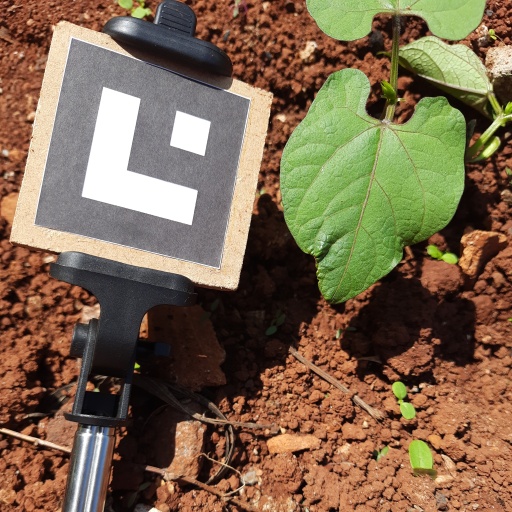
Observations: wavy surface, no eating holes, under sunlight